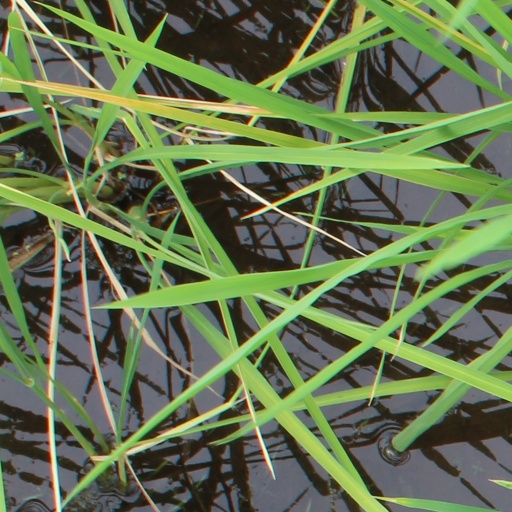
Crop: rice